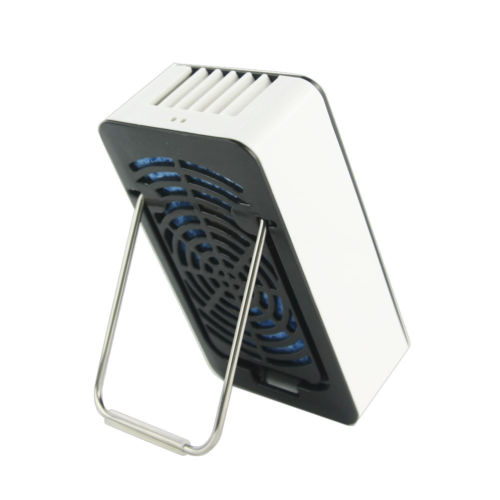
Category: fan